American Hellenic Educational Progressive Association

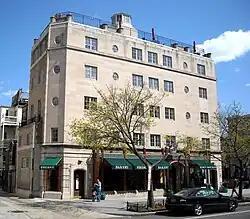
AHEPA headquarters located in the Dupont Circle neighborhood of Washington, D.C.

The American Hellenic Educational Progressive Association (AHEPA) fraternity was established in Atlanta, Georgia, on July 26, 1922. Its eight founders were residents of Atlanta who were of Greek descent, including Harry Angelopoulos, George Campbell, James Campbell, Nicholas D. Chotas, George A. Polos, Spiro J. Stamos, and James Vlass. Its initial mission was to promote the image of Greeks in America, assist them with citizenship and assimilation into American culture, and combat prejudice. At that meeting Chotas was elected its first president. In its early years, AHEPA worked with the NAACP and B'nai B'rith in order to combat discrimination, particularly against the Ku Klux Klan.